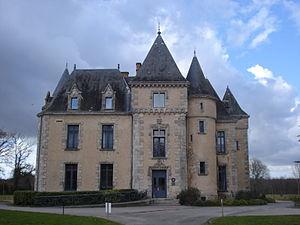
Le chateau du Domaine de Brandois datant de la fin du 19ème siècle.
La Mothe-Achard est une ancienne commune française et une commune déléguée de la commune nouvelle Les Achards située dans le département de la Vendée en région Pays de la Loire.
Les Achards sont une commune nouvelle française qui résulte de la fusion — au 1ᵉʳ janvier 2017 — des communes de La Chapelle-Achard et de La Mothe-Achard, situées dans le département de la Vendée et la région des Pays de la Loire.